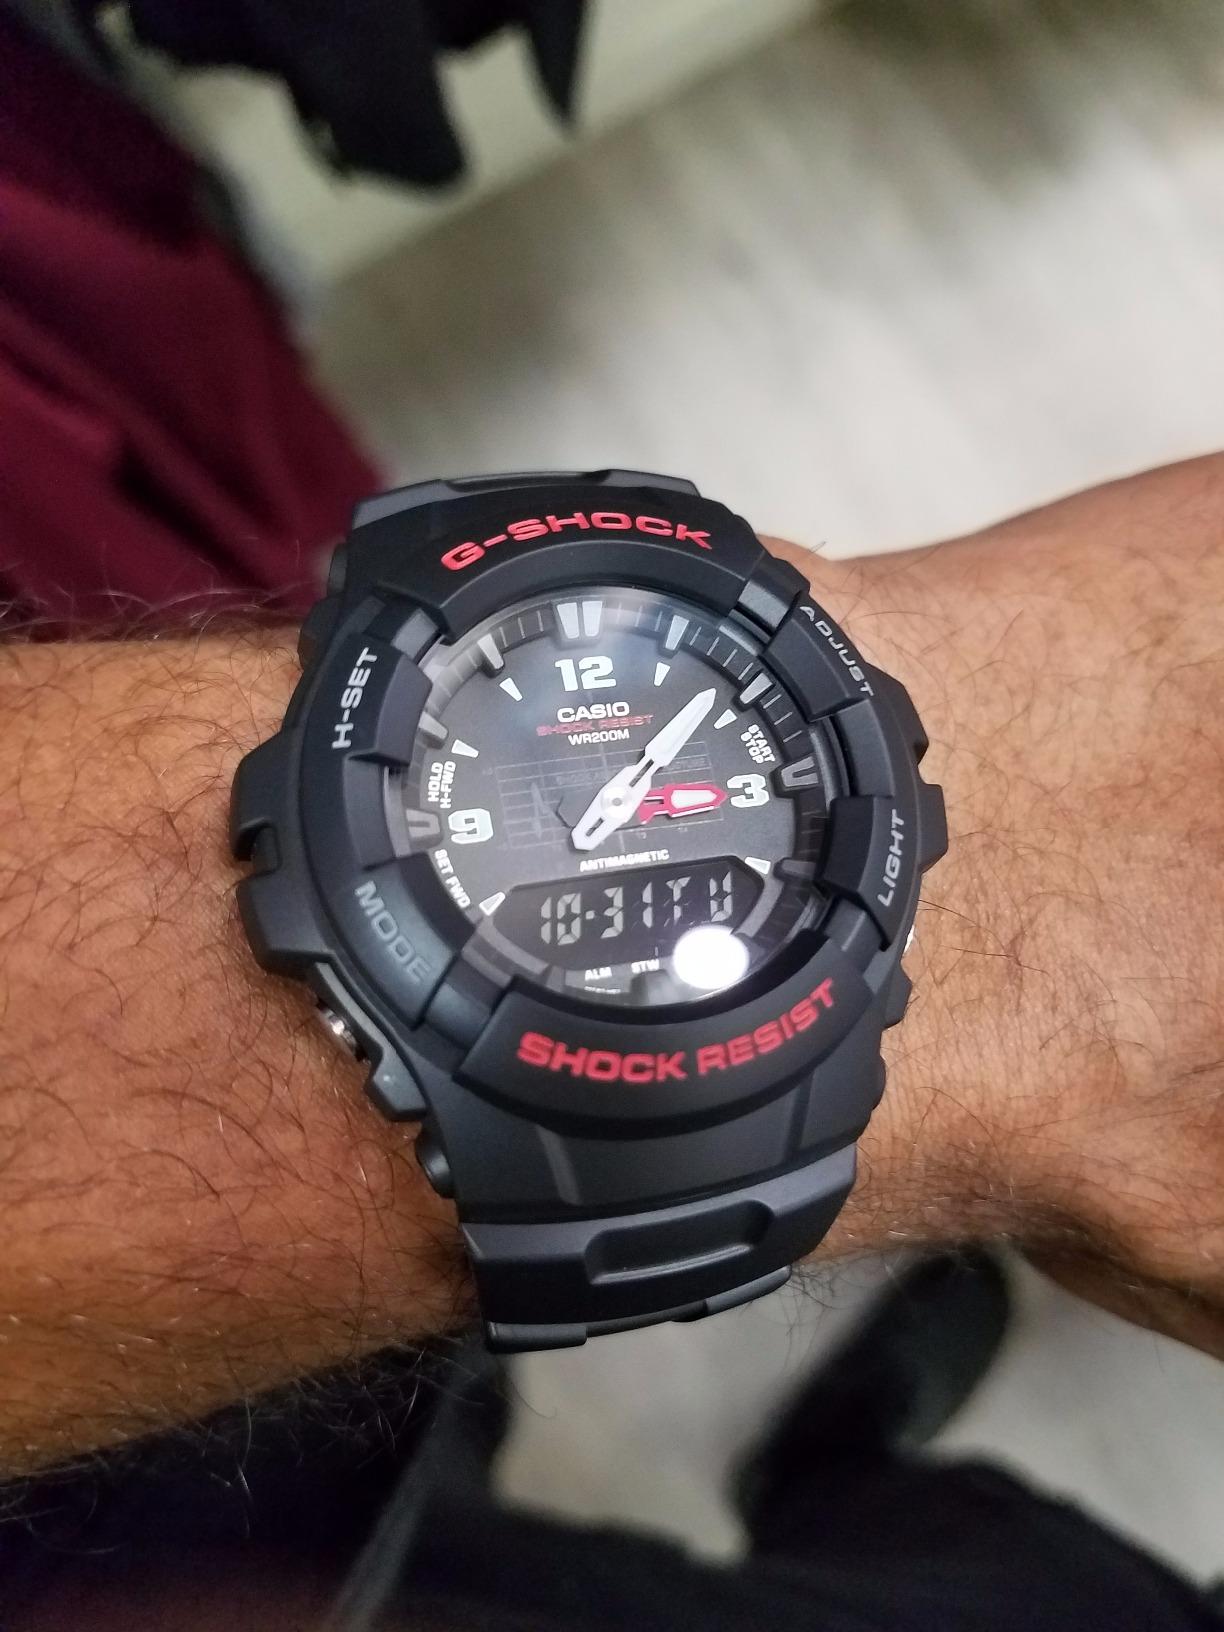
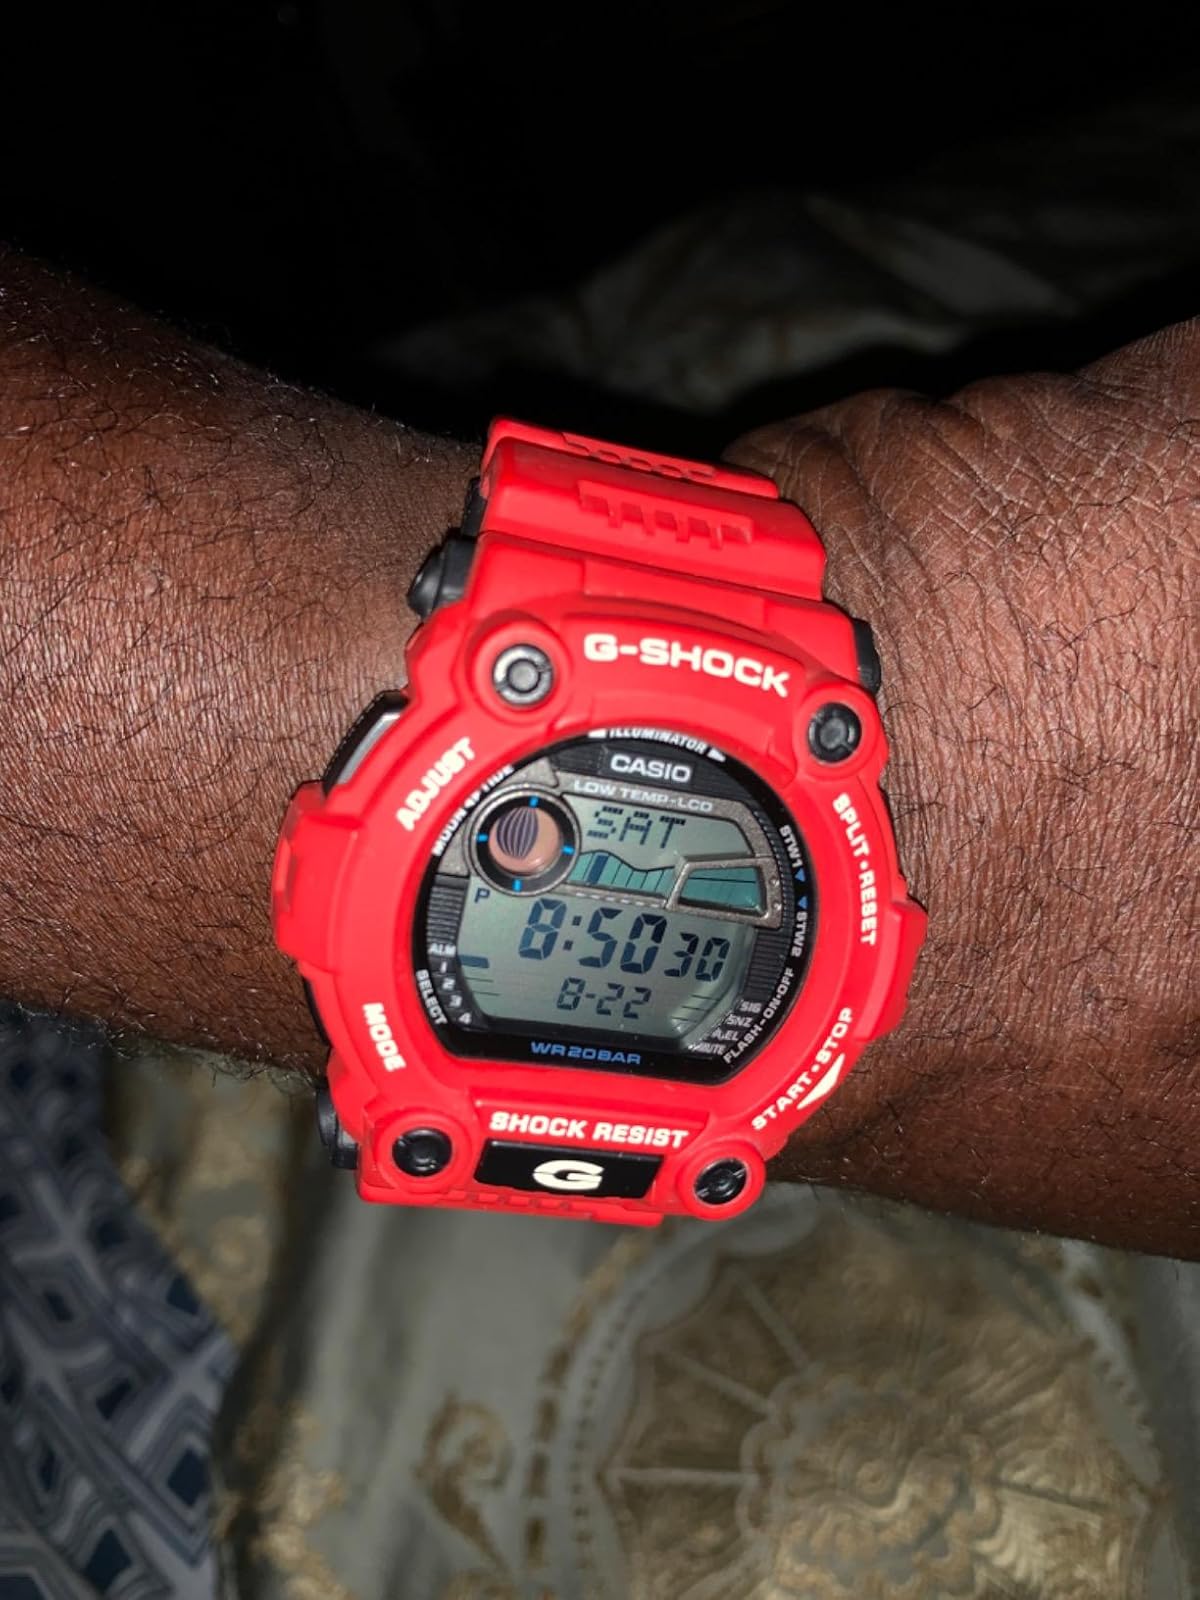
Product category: accessories_watch
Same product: no